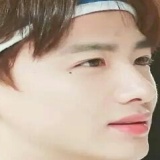
diễn viên Bạch Kính Đình